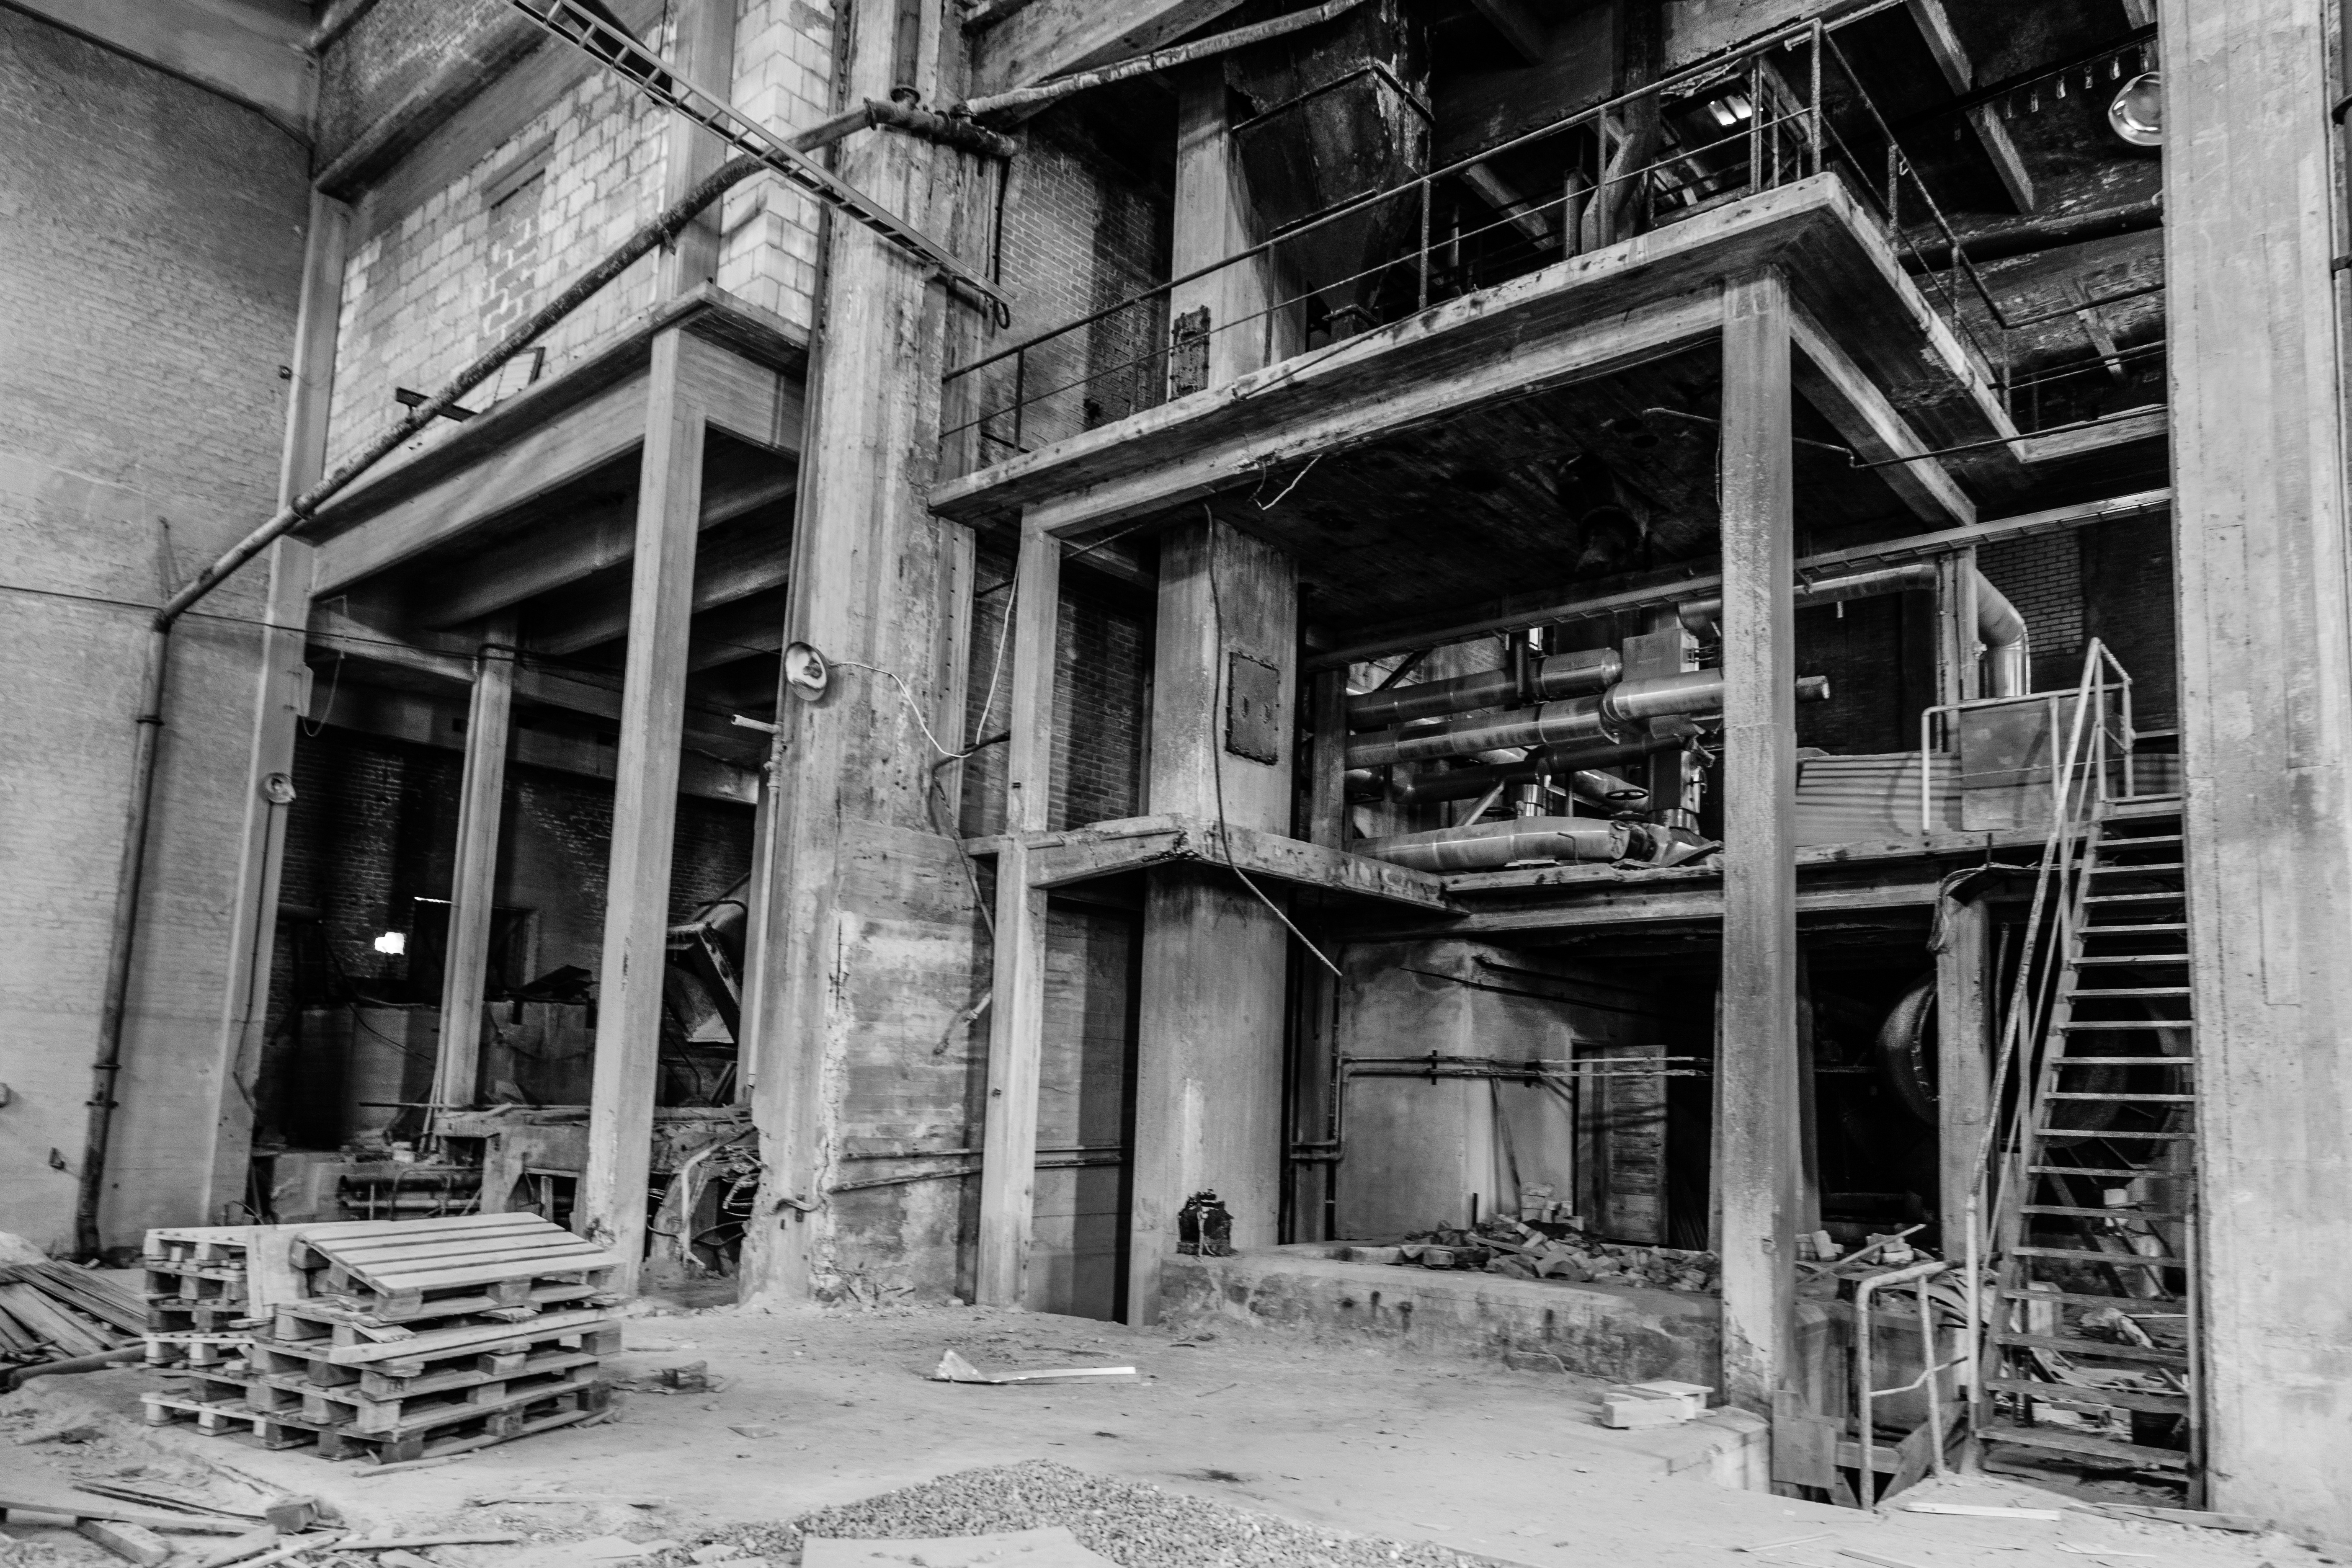
black and white, architecture, structure, technology, road, white, street, house, interior, window, building, old, alley, urban, dark, steel, broken, metal, industrial, abandoned, factory, dirty, grunge, empty, industry, business, decay, junk, ruin, black, monochrome, cracked, deserted, messy, infrastructure, rusty, creepy, history, garbage, destruction, damaged, forgotten, workplace, nobody, abandoned factory, urban area, monochrome photography, ancient history